University of Taipei

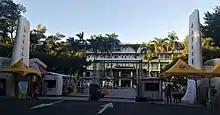
Bo'ai Campus main gate

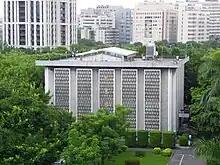
University of Taipei library

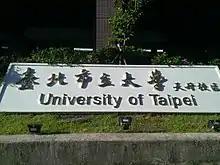
Campus in Tianmu, Shilin District, Taipei

Prior to the merger, TMUE had 4,800 students enrolled and TPEC had 2,700. Today about 7,500 students are enrolled in University of Taipei. The university currently consists of five colleges: